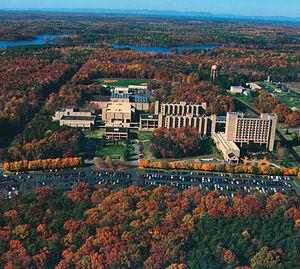
Le Silence des agneaux est un thriller policier américain, réalisé par Jonathan Demme, sorti en 1991.
Le Marine Corps Base Quantico est une base de l’United States Marine Corps située à Quantico en Virginie aux États-Unis. Elle y accueille notamment l'Académie du FBI et la principale académie d'entraînement de la DEA.